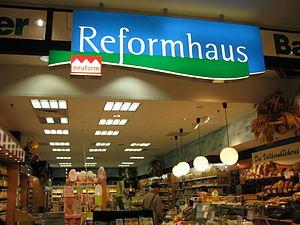
Un Reformhaus est un type de commerce inspiré par les principes de la Lebensreform. Présents principalement en Autriche et en Allemagne, ces commerces proposent des articles de droguerie et d'alimentation « naturels », souvent issus de l'agriculture biologique.